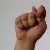
The image shows a hand gesture representing the letter 'T' in Indian Sign Language.